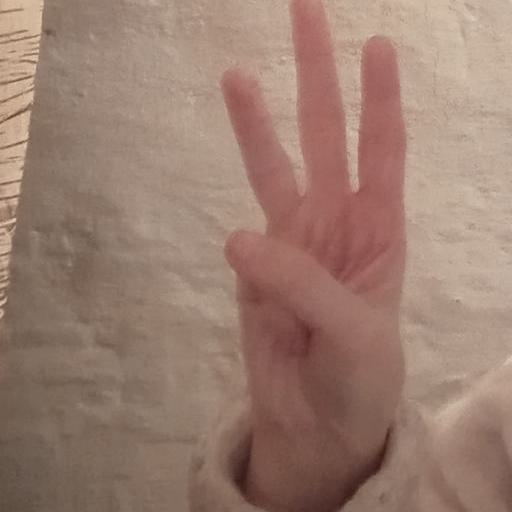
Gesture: three